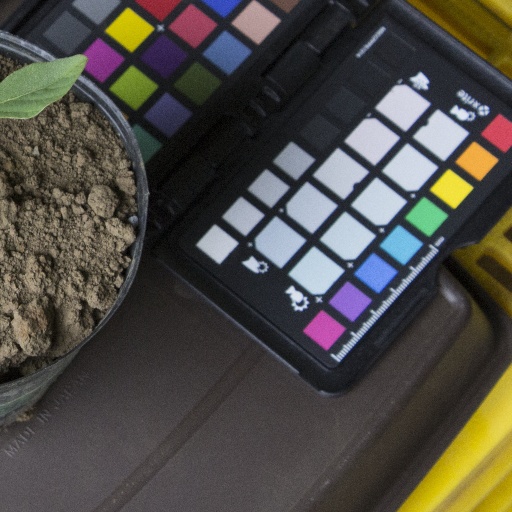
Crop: soybean